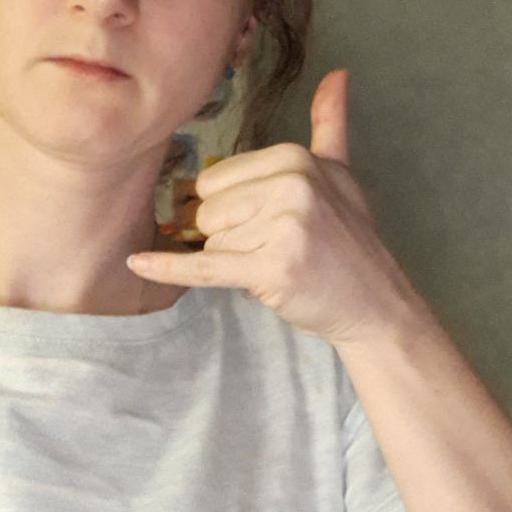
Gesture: call